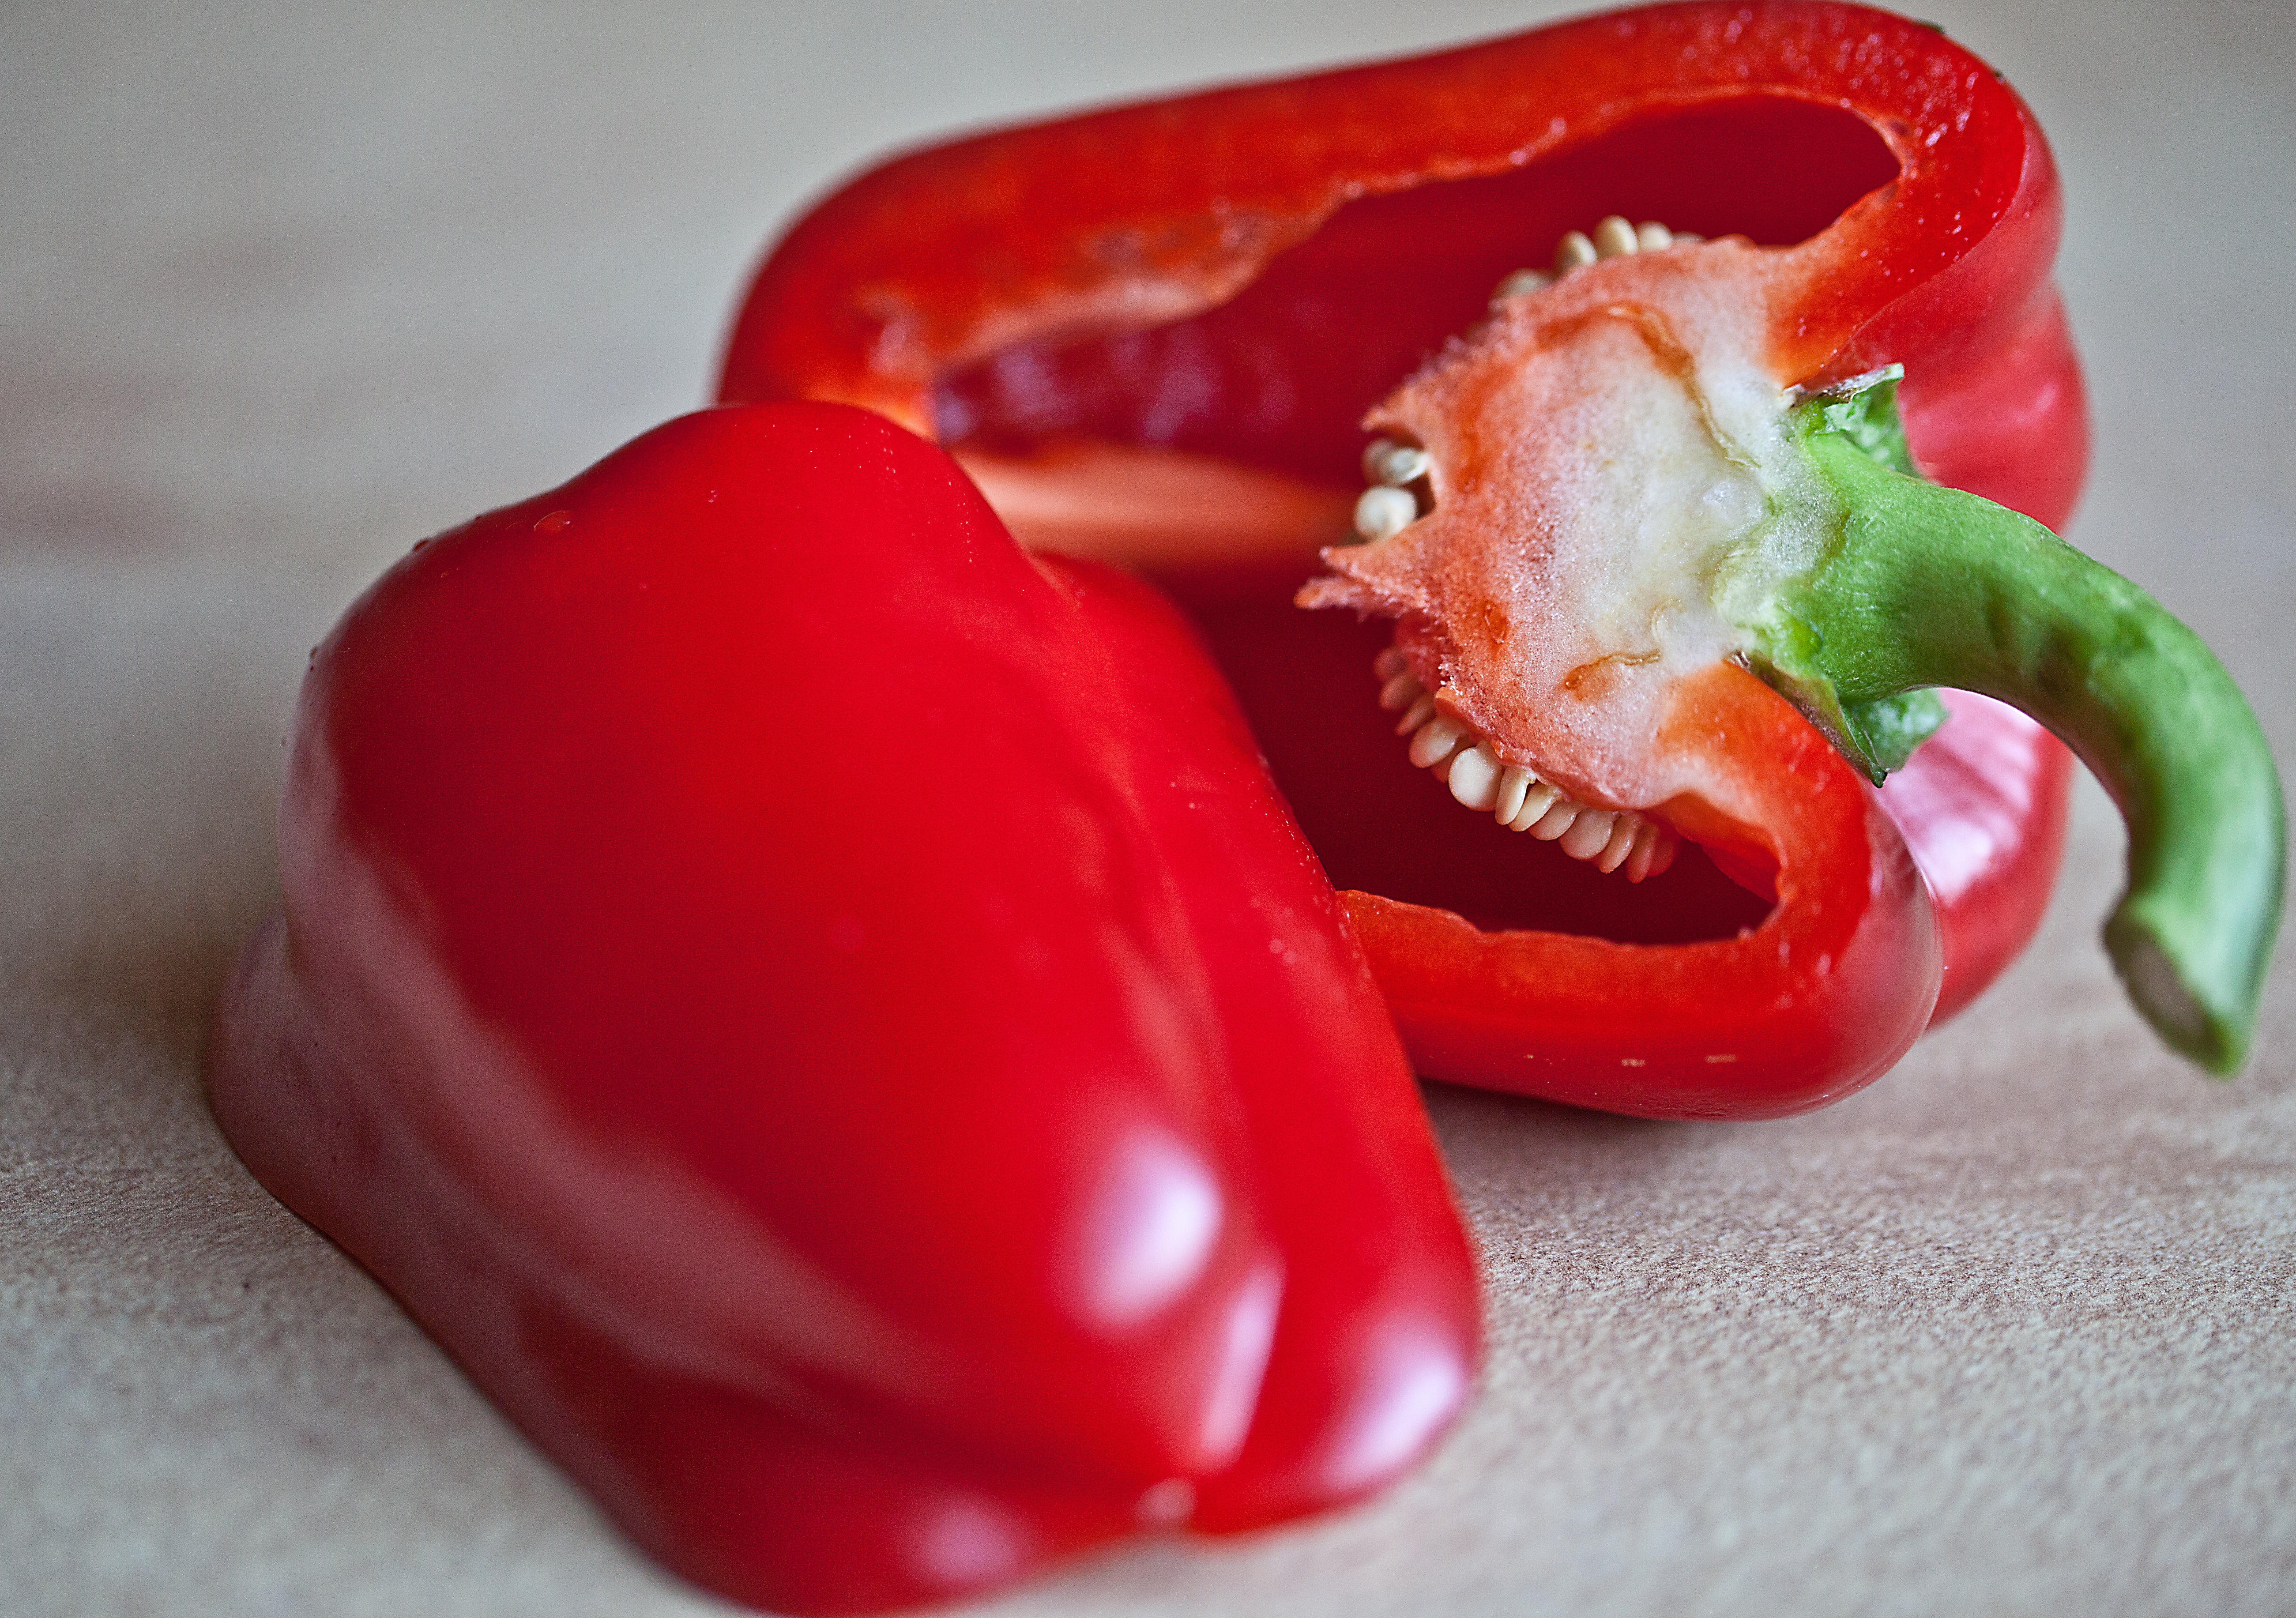
nature, plant, fruit, food, red, produce, vegetable, closeup, eating, peppers, bell pepper, vitamins, red pepper, paprika, grains, the freshness, sweet peppers, flowering plant, the richness of, chili pepper, cut fruit, land plant, peperoncini, bell peppers and chili peppers, pimiento, cross section of the fruit, dissected peppers